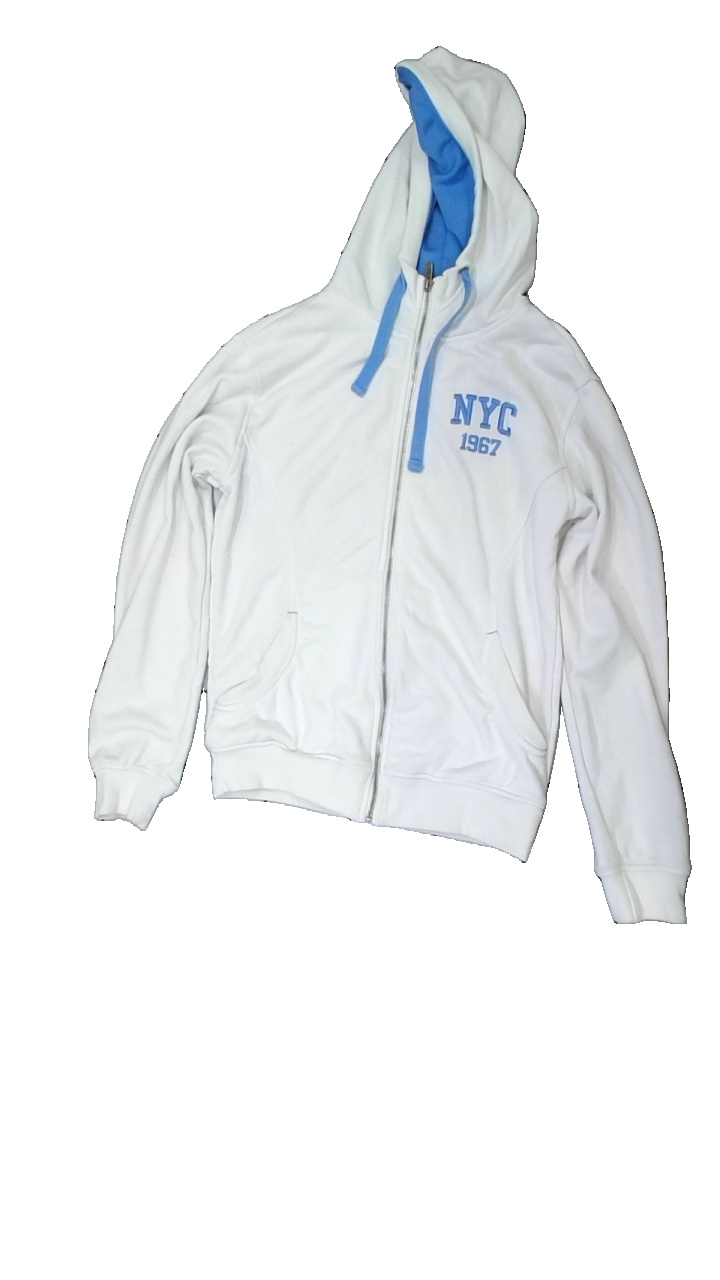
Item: Hoodie (Unisex)
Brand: Soc (stadium)
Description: vit hoodie med dragkedja och text fram, fläckar bak och fram
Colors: White, Blue
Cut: Regular
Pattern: Other
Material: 59% cotton 41% polyester
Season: All
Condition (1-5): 3
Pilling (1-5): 4
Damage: fläckar
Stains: Major
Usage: Export
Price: <50